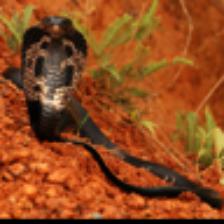
Label: NonHuman